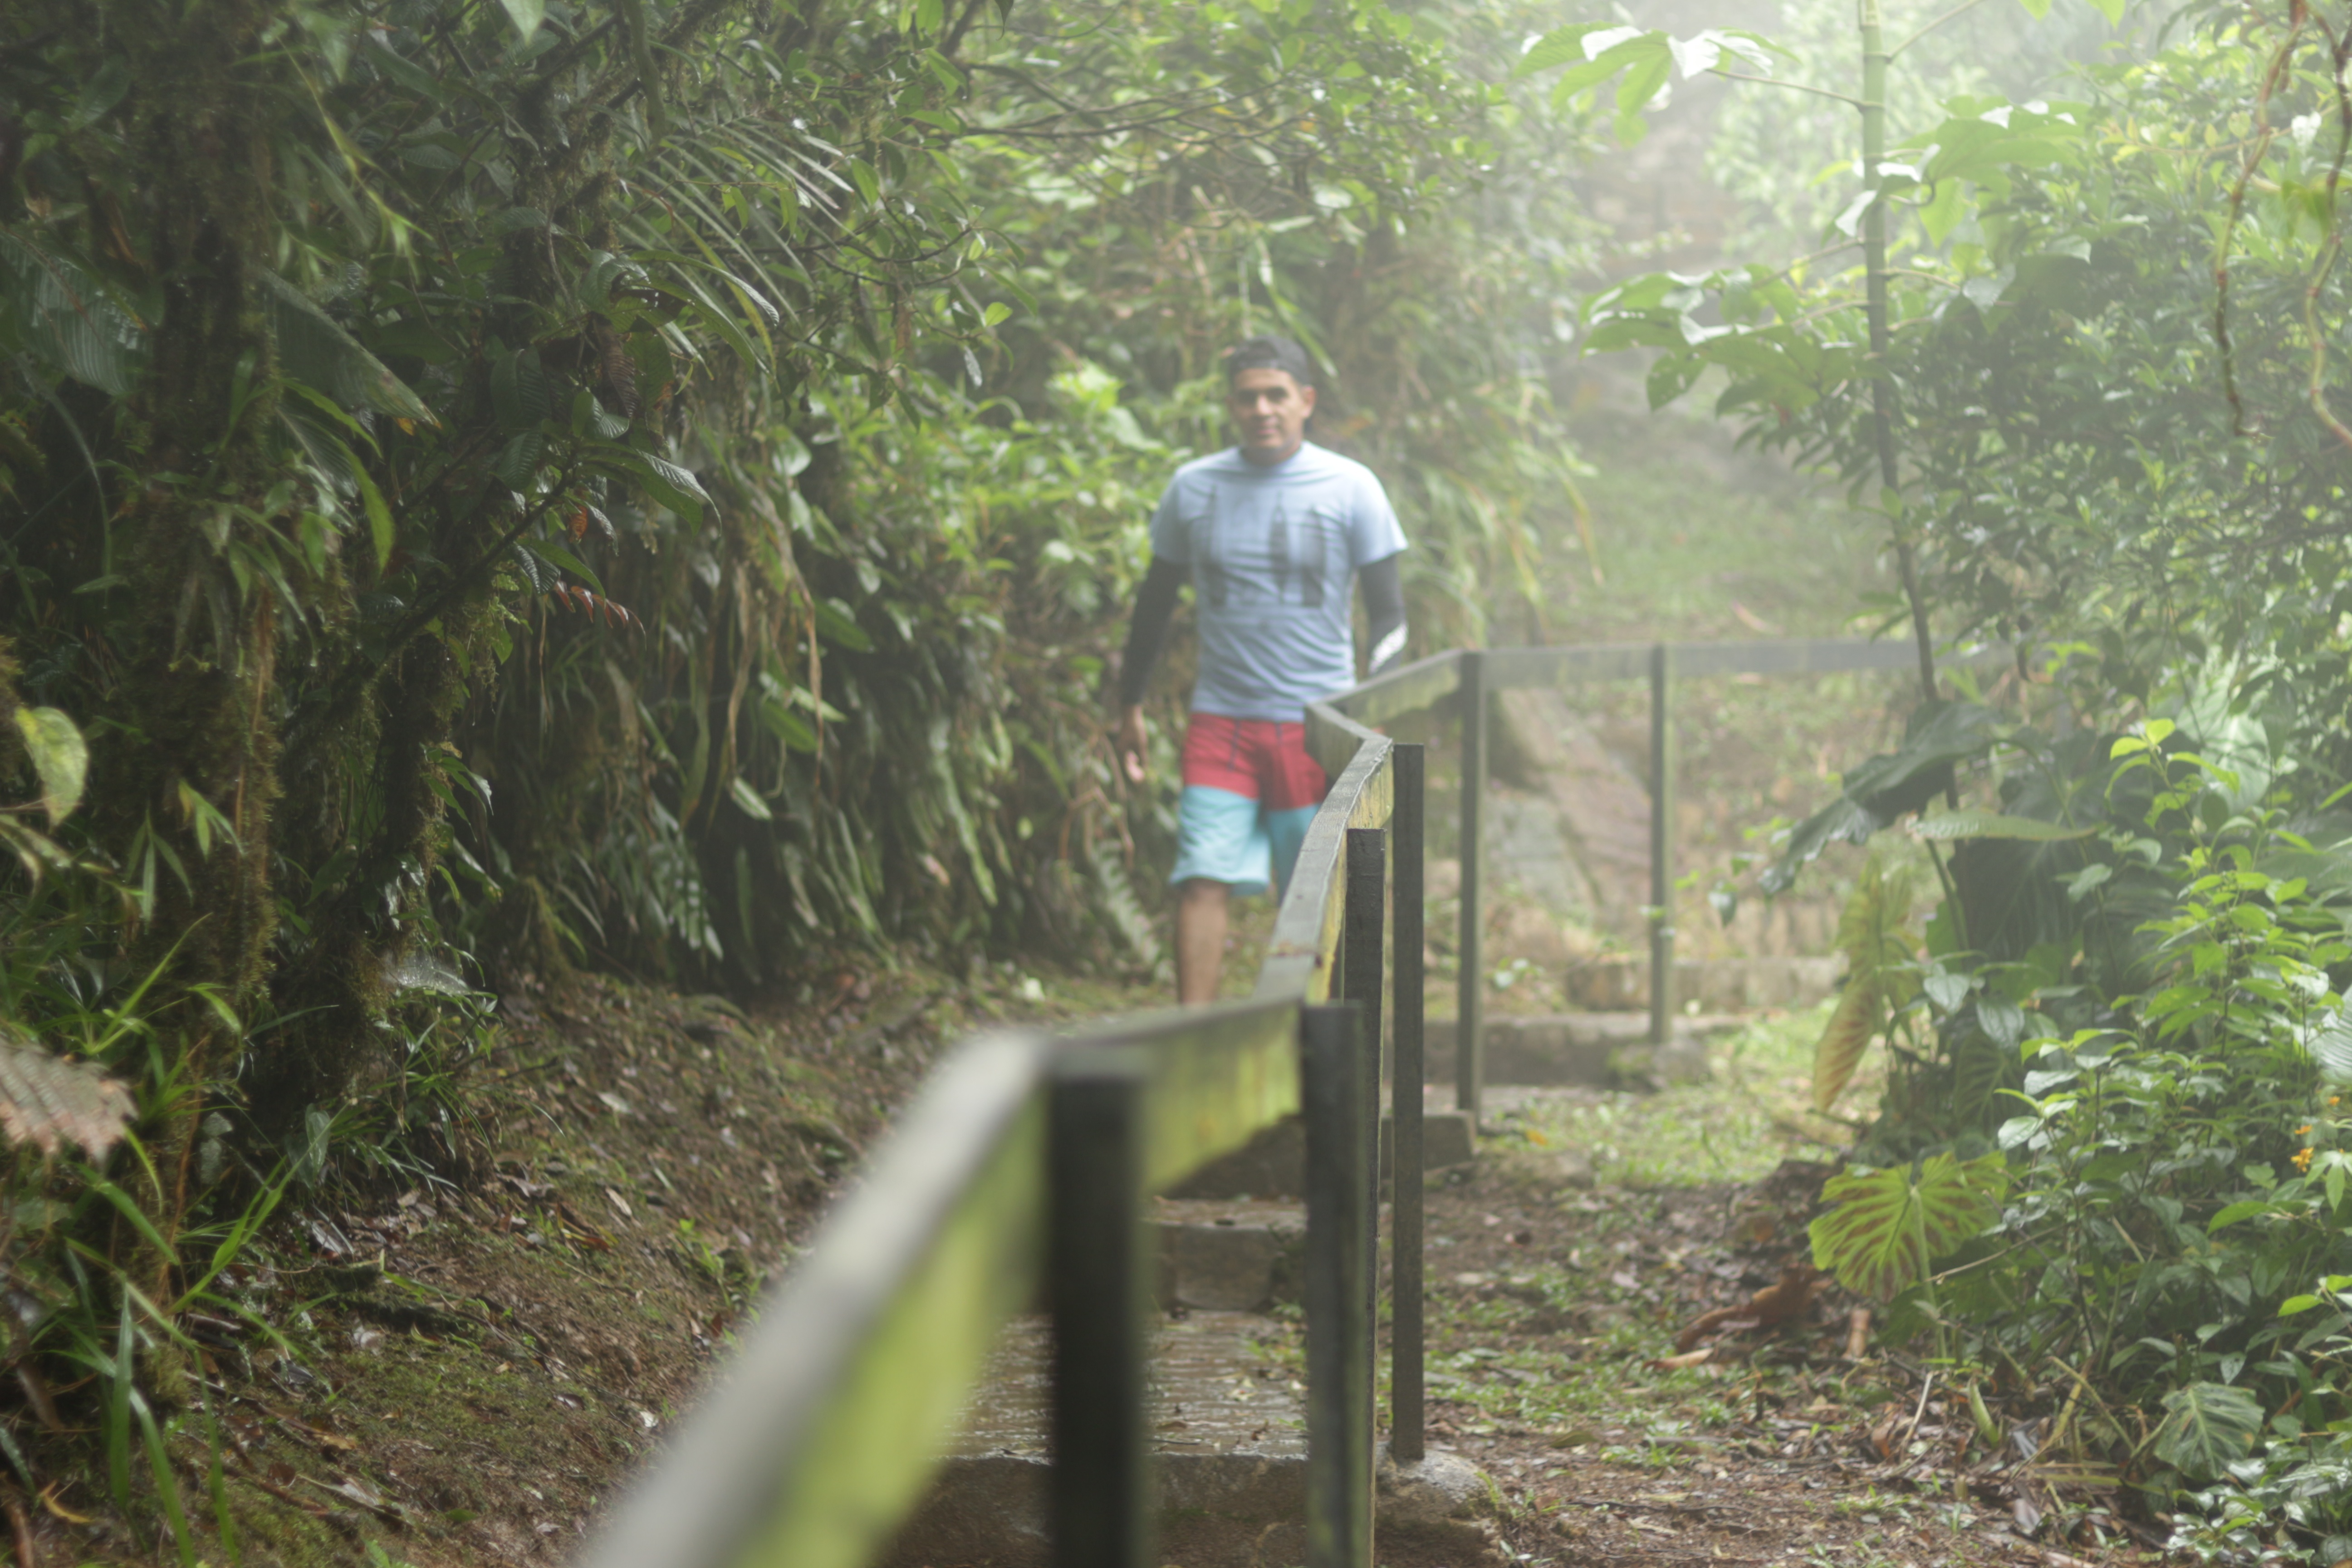
forest, walking, trail, jungle, soil, agriculture, rainforest, woodland, habitat